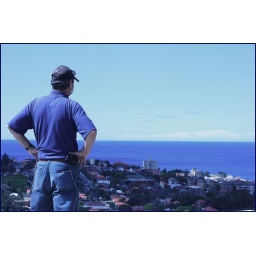
Thank goodness, blue sky days are back in Sydney !